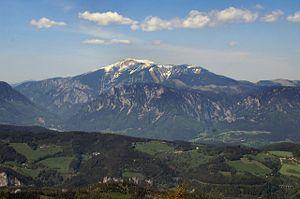
Le Schneeberg est une montagne des Alpes, culminant à 2 076 m d'altitude au Klosterwappen, ce qui en fait le plus haut sommet du Land de Basse-Autriche. L'autre sommet important est le Kaiserstein, constituant le plus oriental des sommets de plus de 2 000 mètres d'altitude des Alpes.